Let's Elope (film)

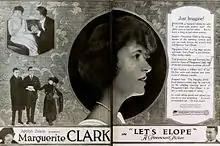
Advertisement for film

Let's Elope is a lost 1919 American silent comedy film starring Marguerite Clark and directed by John S. Robertson. It was produced by Famous Players–Lasky and released through Paramount Pictures. The film is based on "The Naughty Wife" by Frederick J. Jackson.